Tiff Eden

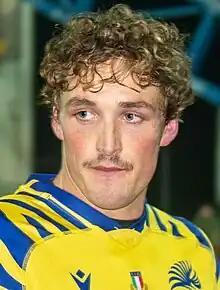

Tiff Eden (born 16 October 1994) is an English rugby union player, currently playing for Premiership Rugby side Saracens. His preferred position is fly-half.